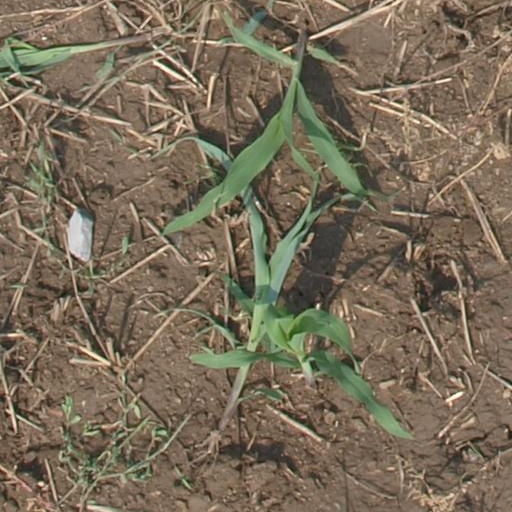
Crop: maize; corn